Dave Hadfield

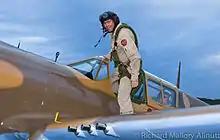
Dave Hadfield mounting the Curtiss P-40N Kittyhawk C-FVWC of Vintage Wings of Canada. In the back seat is Frank Waywell, a WWII Kittyhawk pilot who flew them in N. Africa.

David Hadfield (born 1957 in Galt, Ontario (now Cambridge, Ontario is a Canadian singer/songwriter, author, wilderness adventurer, historic aircraft pilot, and classic-boat sailor. He shares writing credits on the album "Songs From a Tin Can", recorded by his brother Commander Chris Hadfield, which is the first album of music recorded off the planet Earth.